Baltic Triangle

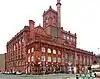
Cains Brewery Village opened in 2015 and houses workspaces, markets, food and drink venues

During the Second World War, the area was heavily bombed and few of the original industrial buildings survived. A programme of post-war re-building took place which included a number of light industrial units.